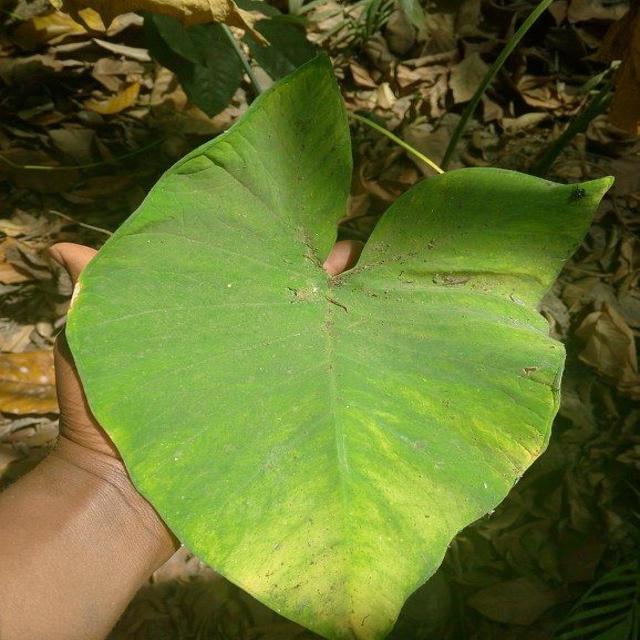
Label: Late_Blight